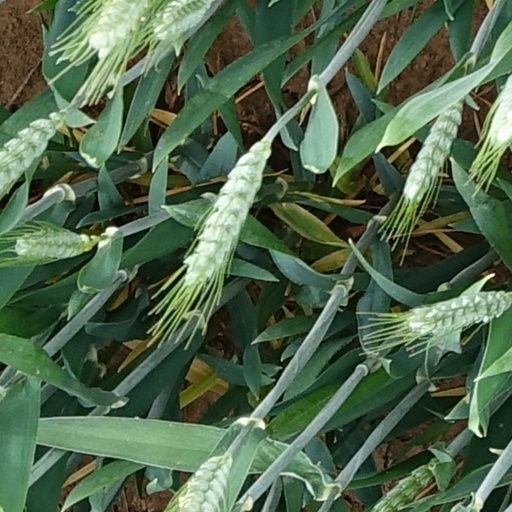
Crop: wheat